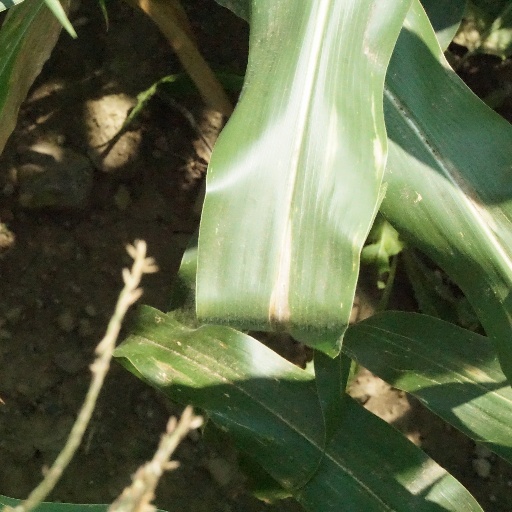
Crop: maize; corn